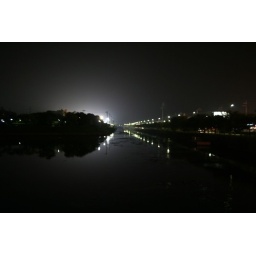
A night look down the river that forms a moat around Hikone castle